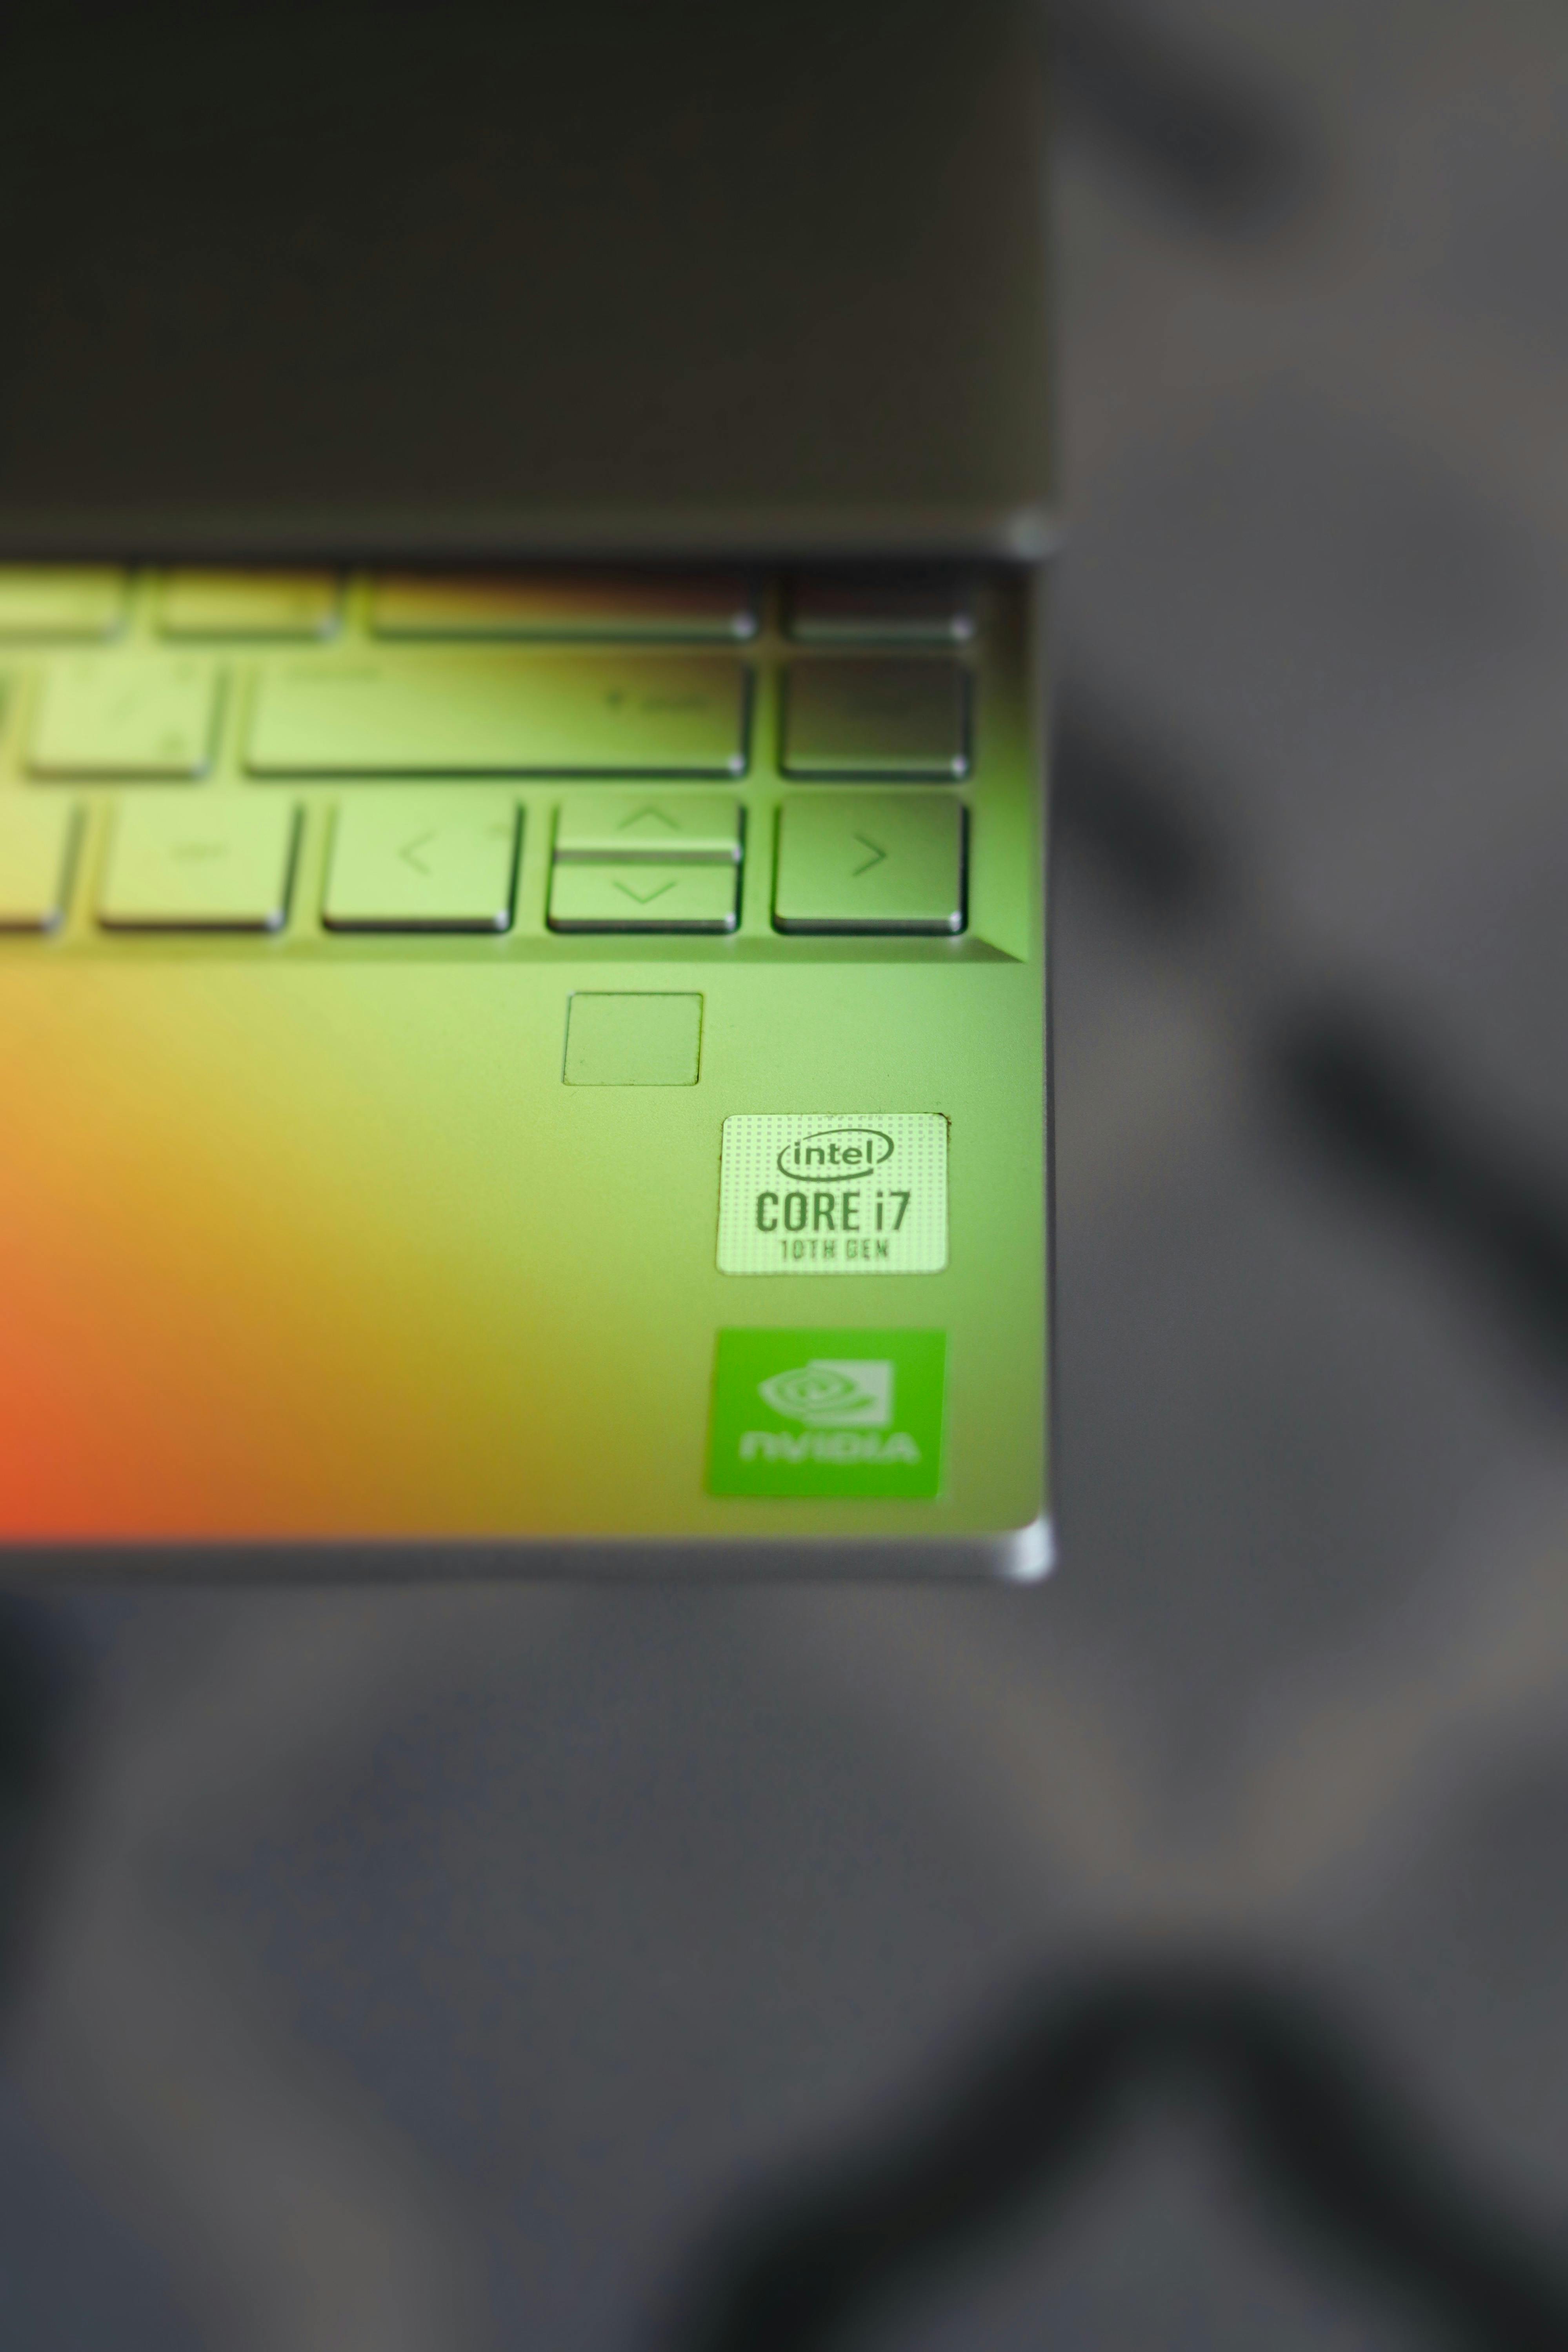
digital, computer, laptop, personal computer, netbook, input device, peripheral, office equipment, space bar, office supplies, gadget, font, computer hardware, laptop part, display device, numeric keypad, machine, multimedia, number, computer keyboard, symbol, Laptop accessory, computer accessory, logo, bumper, electric blue, macro photography, personal computer hardware, vehicle door, computer component, circle